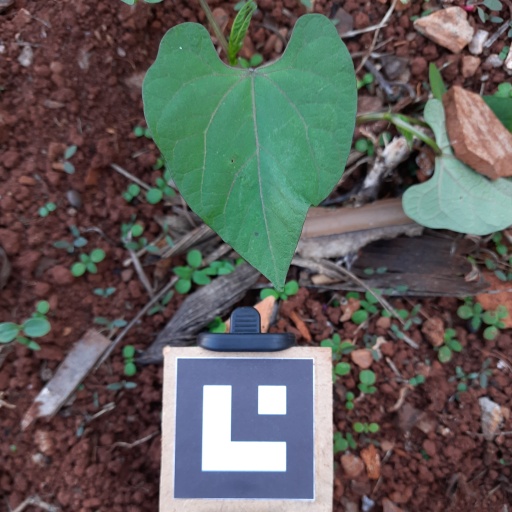
Observations: wavy surface, no eating holes, under shade